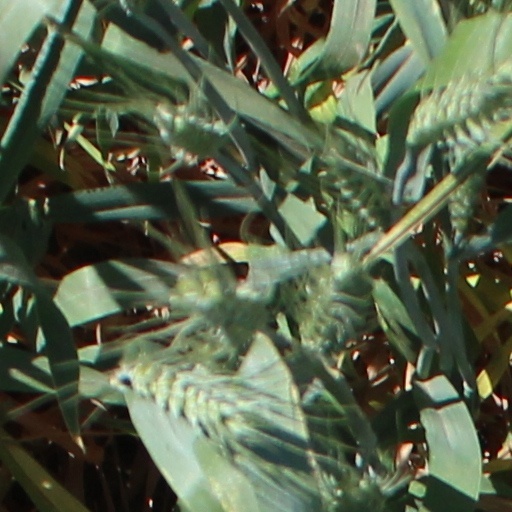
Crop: wheat